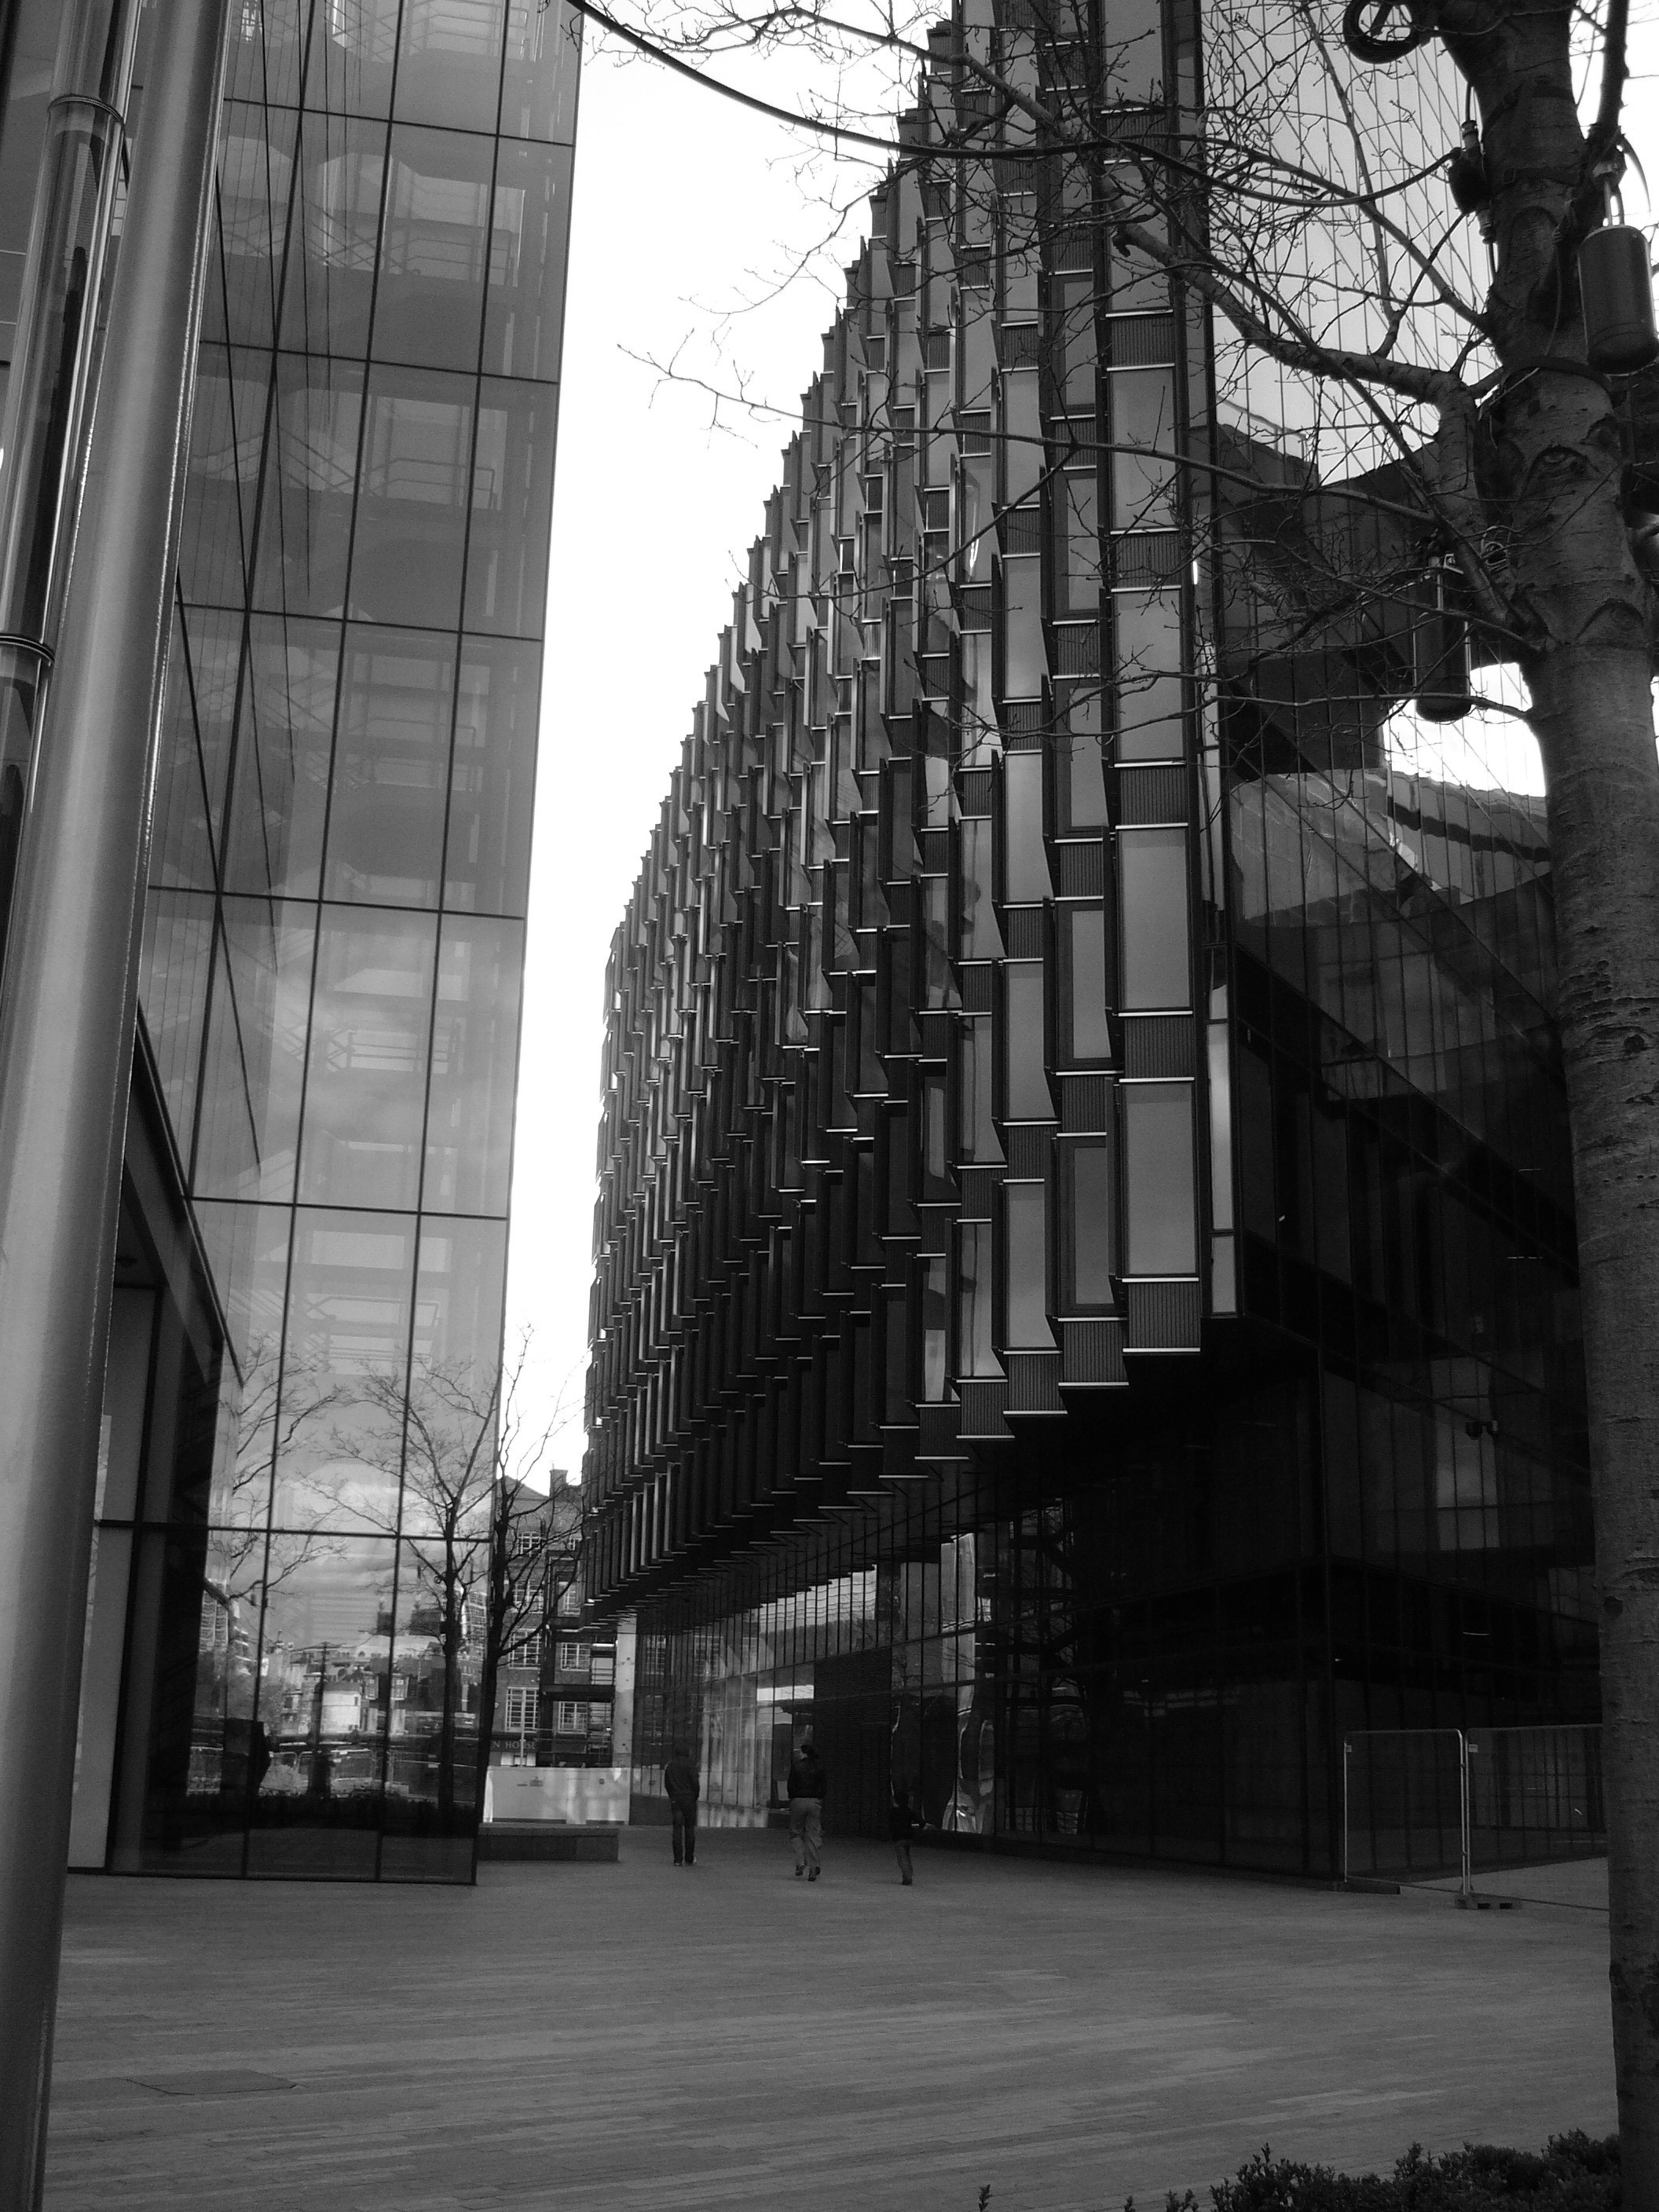
black and white, architecture, people, road, bridge, street, town, building, alley, city, skyscraper, cityscape, downtown, tourist, line, tower, facade, black, monochrome, tower block, london, place, shops, infrastructure, symmetry, offices, thames, shape, metropolis, urban area, monochrome photography